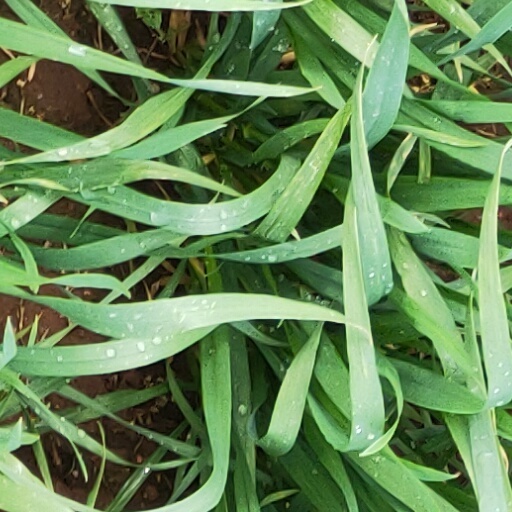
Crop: wheat